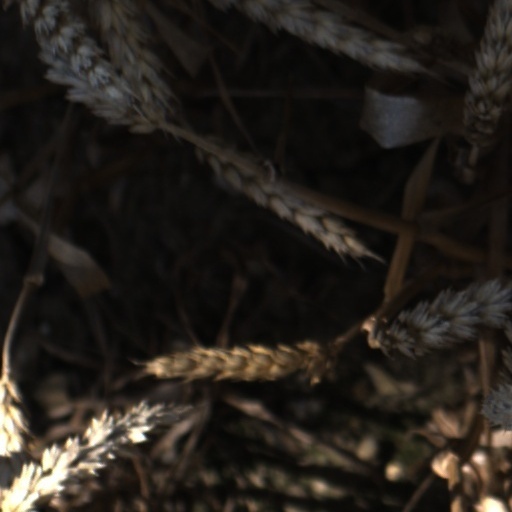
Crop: wheat